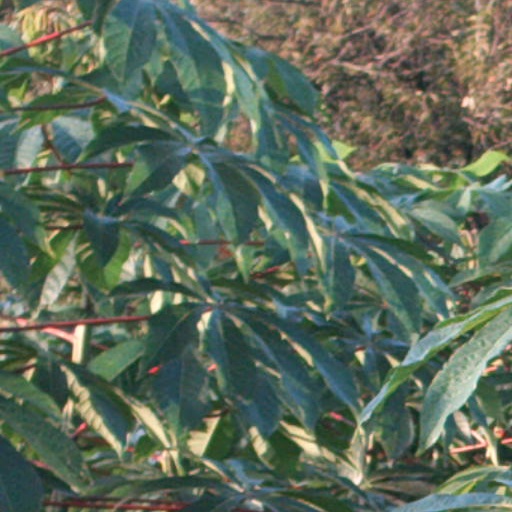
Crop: cassava